Vilwadrinatha Temple

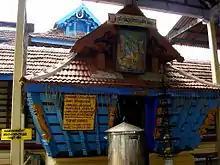

The Vilwadrinatha Temple is a Hindu temple in Thiruvilwamala, a town in the city of Thrissur, Kerala, India. The principal deities are Rama, the seventh incarnation of the god Vishnu, and his brother, Lakshmana. It figures among the Abhimana Kshetrams in Vaishnavite traditions. This is one of the four major Rama temples in Kerala – the other three are in Thriprayar, Kadavallur, and Thiruvangad. The temple houses an idol of Lakshmana, which is rare in India. Vilwadrinatha Temple is located in the centre of the community of Thiruvilwamala, atop a 100-foot-high hillock. Visible from the temple is Bharathappuzha, the second-largest river in Kerala, which flows past the temple's northern side from around 3 kilometres away.